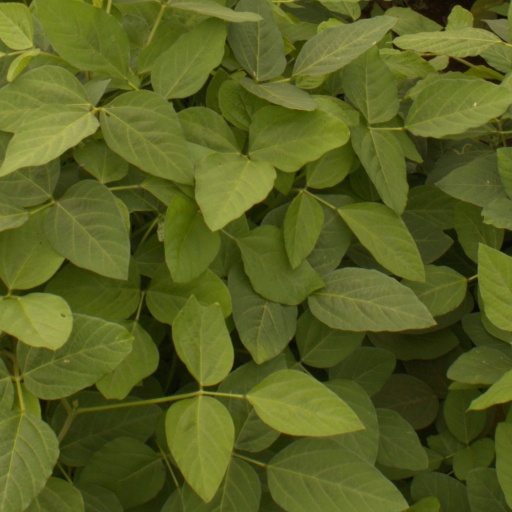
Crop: soybean